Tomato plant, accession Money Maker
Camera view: vertical (180 deg); turntable rotation: 270 degrees
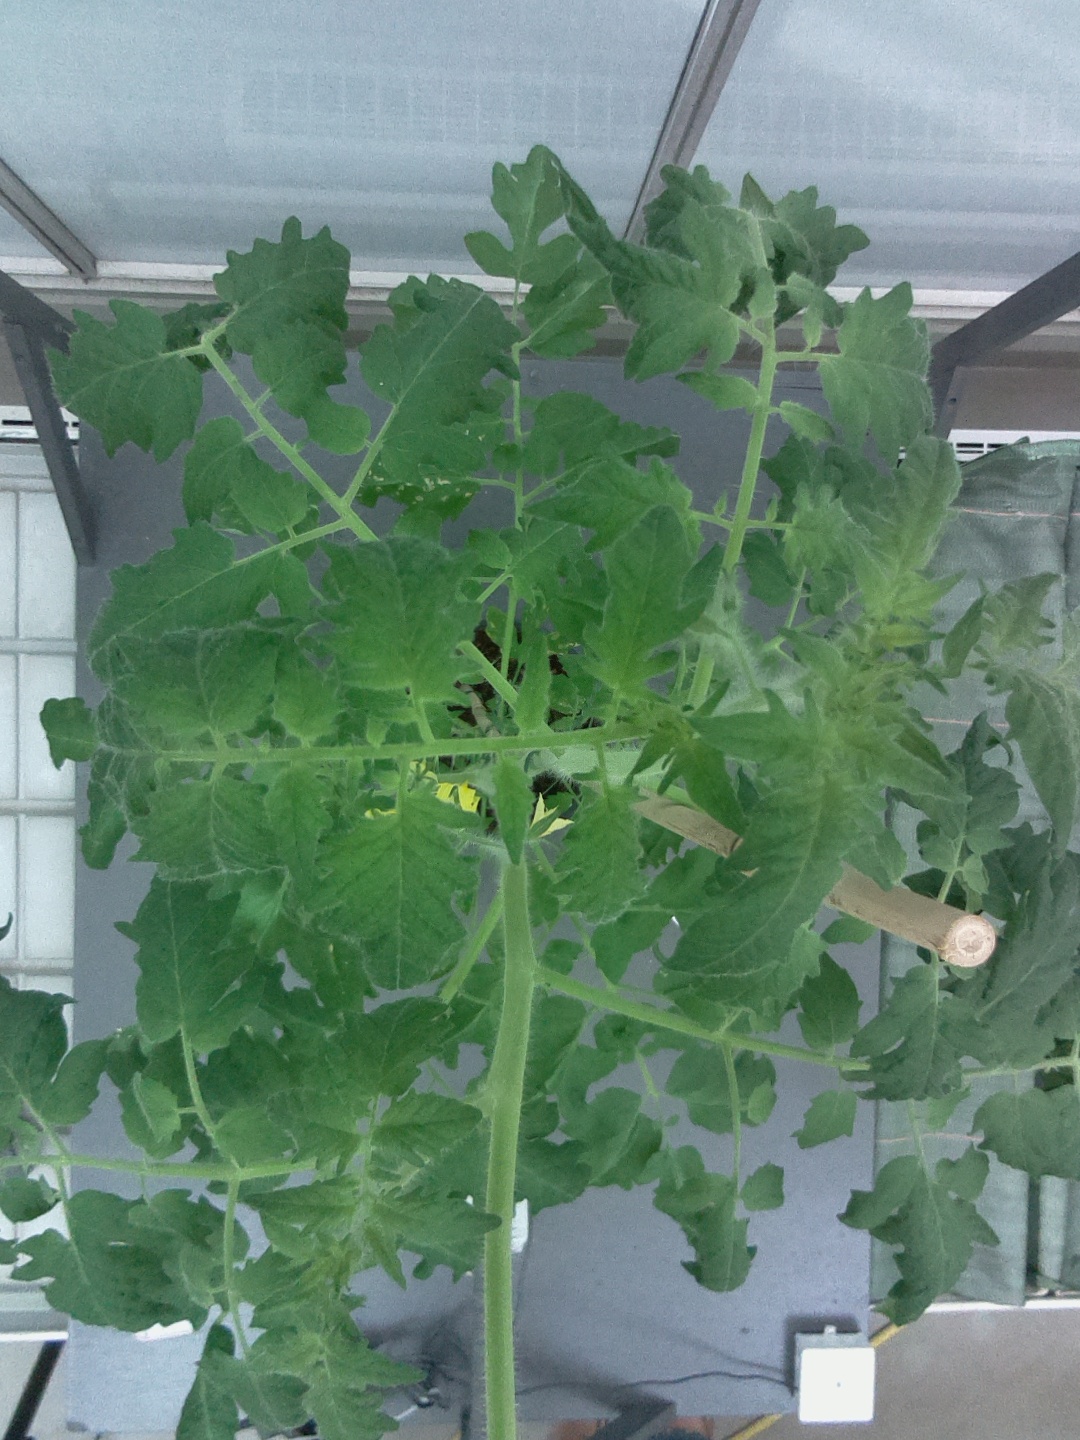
BBCH growth stage 64: 40%-50% of flowers open